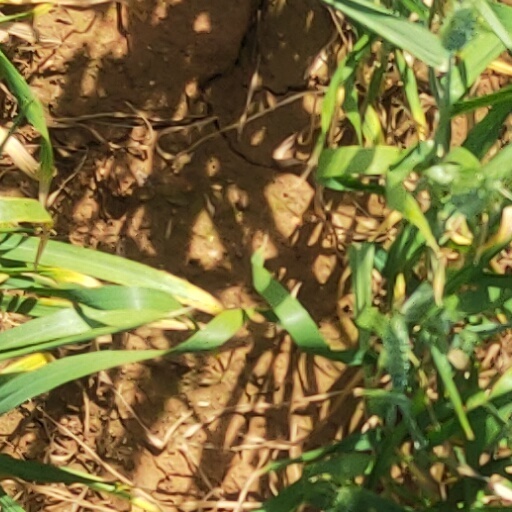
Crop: wheat